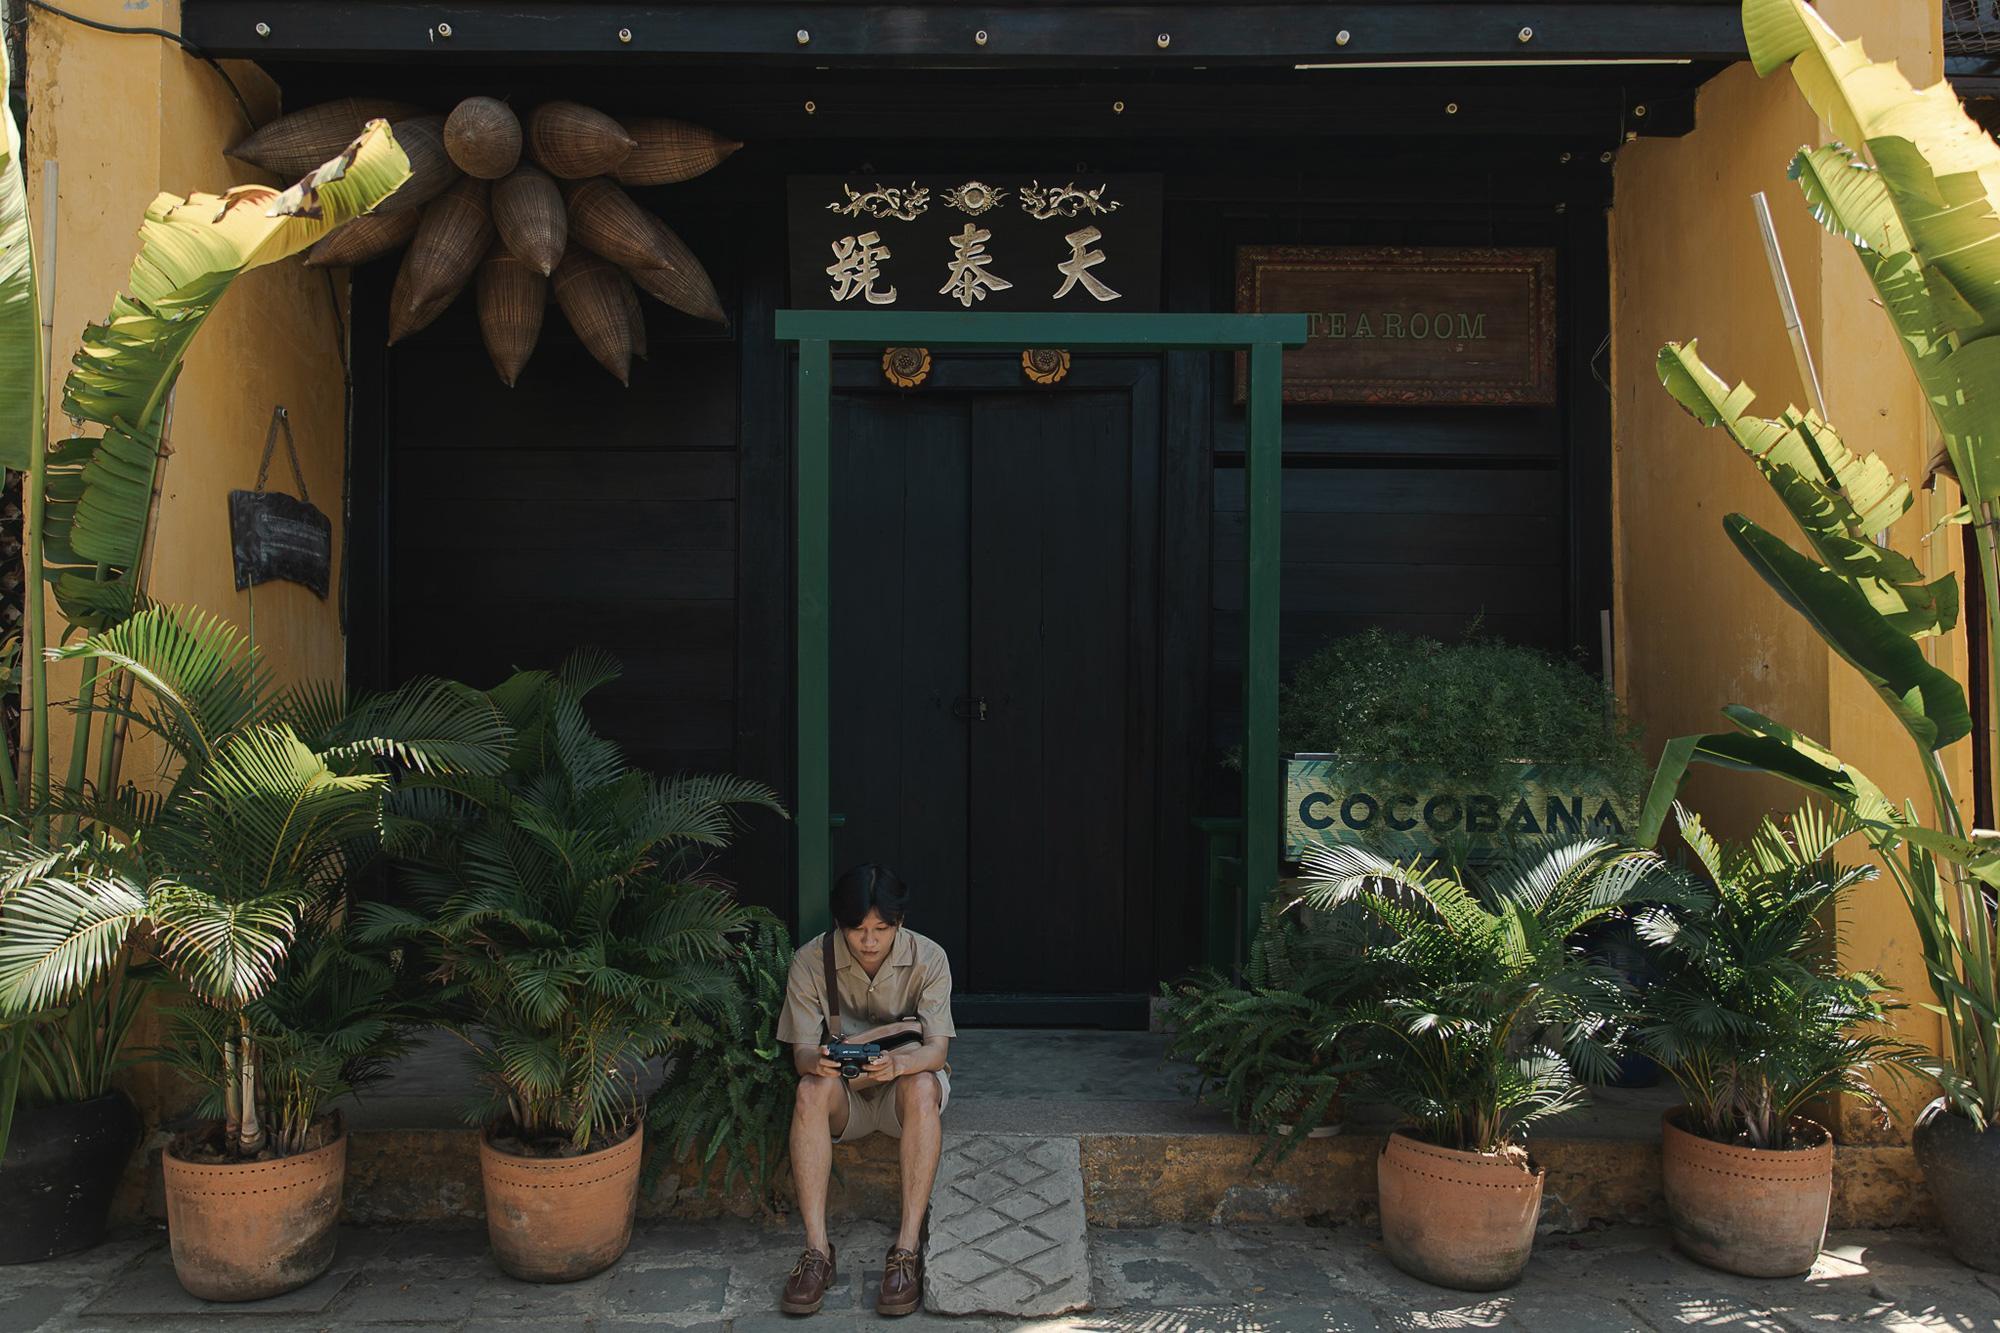
một người đang ngồi ở bậc thềm trước một ngôi nhà gỗ